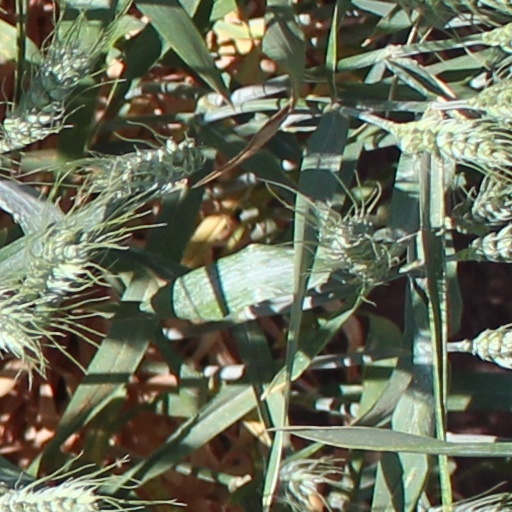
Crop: wheat